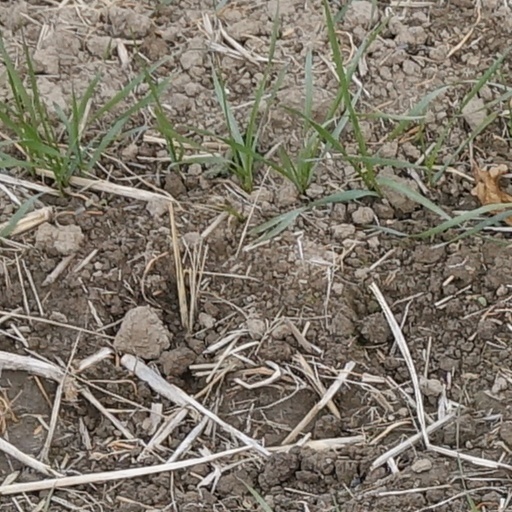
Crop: wheat